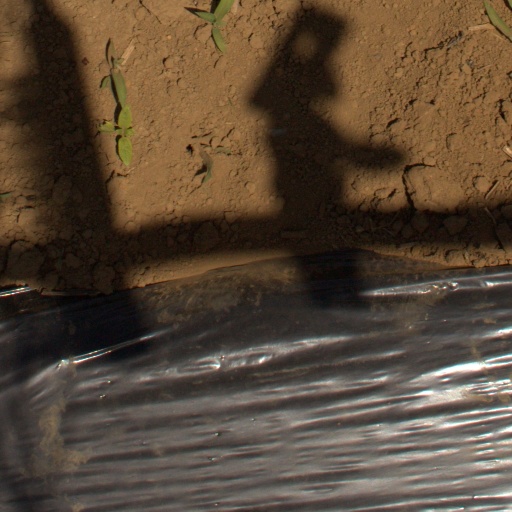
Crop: Jerusalem artichoke